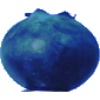
Label: Huckleberry 1